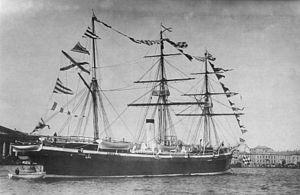
Asie croiseur à vapeur et à voiles de la Marine impériale de Russie. Il fut considéré comme l'un des meilleurs bateaux à vapeur. Construit au chantier naval de Philadelphie aux États-Unis. La Russie impériale acheta trois croiseurs aux États-Unis : l’État de Californie rebaptisé Europa, le Saratoga rebaptisé Afrika, le Columbus rebaptisé Asie.